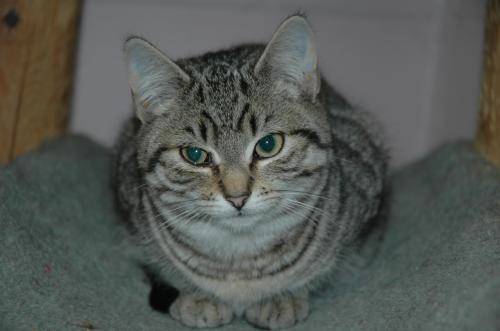
Label: cat